CSA Steaua București (football)

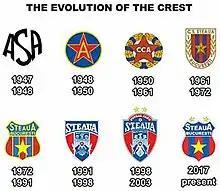
The evolution of Steaua's crest from 1947 up until the present day

ASA București was founded by the Royal Army on 7 June 1947. During its first season, 1947–48, Steaua wore yellow and red striped shirts with blue shorts, to symbolize Romania's tricolour flag.